Space Launch Delta 45

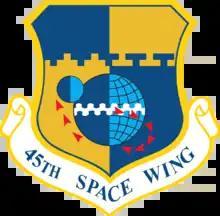
45th Space Wing shield

The blue is used to symbolize the sky and space, while the gold is used to symbolize the excellence required to conduct successful range operations. Dividing the shield horizontally, across its right half, is a line of "Ts", which were adopted from previous patches reflecting the history of the wing's installations as a test center for missiles and space vehicles. In the center of the shield, a large aquamarine and light blue globe represents Earth. A smaller globe, in the same colors, symbolizes the moon and other planets. Nine pimento red flight arrows indicated the normal equatorial departure routes for missiles and space vehicles on the Eastern Range. They also symbolize travel to other planets, as depicted by the smaller globe. Red was chosen for the flight arrows to indicate the stresses of launch and space flight and the heat of re-entry into Earth's atmosphere. A string of white "clouds" across the center of the large globe represent abnormal conditions, weather and radiation with which range personnel have to contend. The cloud symbol is also interpreted as the string of radomes and theodolites located throughout the Eastern Range.